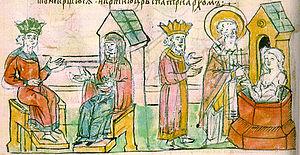
La christianisation de la Rus' de Kiev se fit en plusieurs étapes. Au début de 867, le patriarche Photios Ier de Constantinople écrivit aux autres patriarches chrétiens que les Rous’, baptisés par l’évêque qu’il leur avait envoyé, avaient « adopté le christianisme avec enthousiasme ». Les succès du patriarche ne semblent toutefois pas avoir eu de suite massive et immédiate, car la Chronique des temps passés et d’autres sources slaves indiquent que les territoires qui formaient la Rous’ kiévienne au Xᵉ siècle demeurèrent encore longtemps fidèles à la religion slave. Il faudra attendre la fin des années 980 et la conversion du prince Vladimir Sviatoslavitch à Cherson, puis celle de sa famille et de son peuple à Kiev, pour voir la Rous’ adopter largement le christianisme.